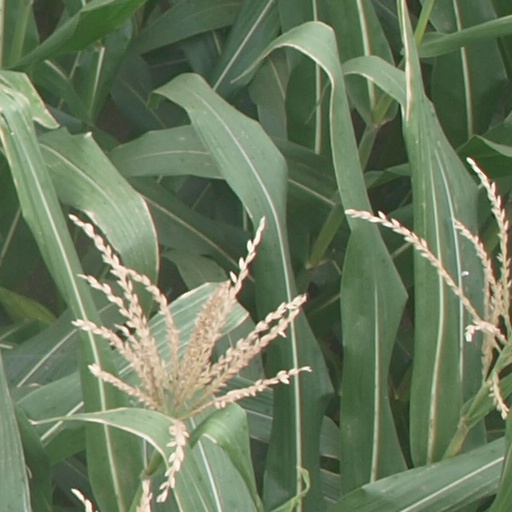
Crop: maize; corn